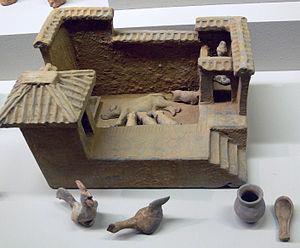
La dynastie Han régna sur la Chine de 206 av. J.-C. à 220 apr. J.-C. Deuxième des dynasties impériales, elle succéda à la dynastie Qin et fut suivie de la période des Trois Royaumes.